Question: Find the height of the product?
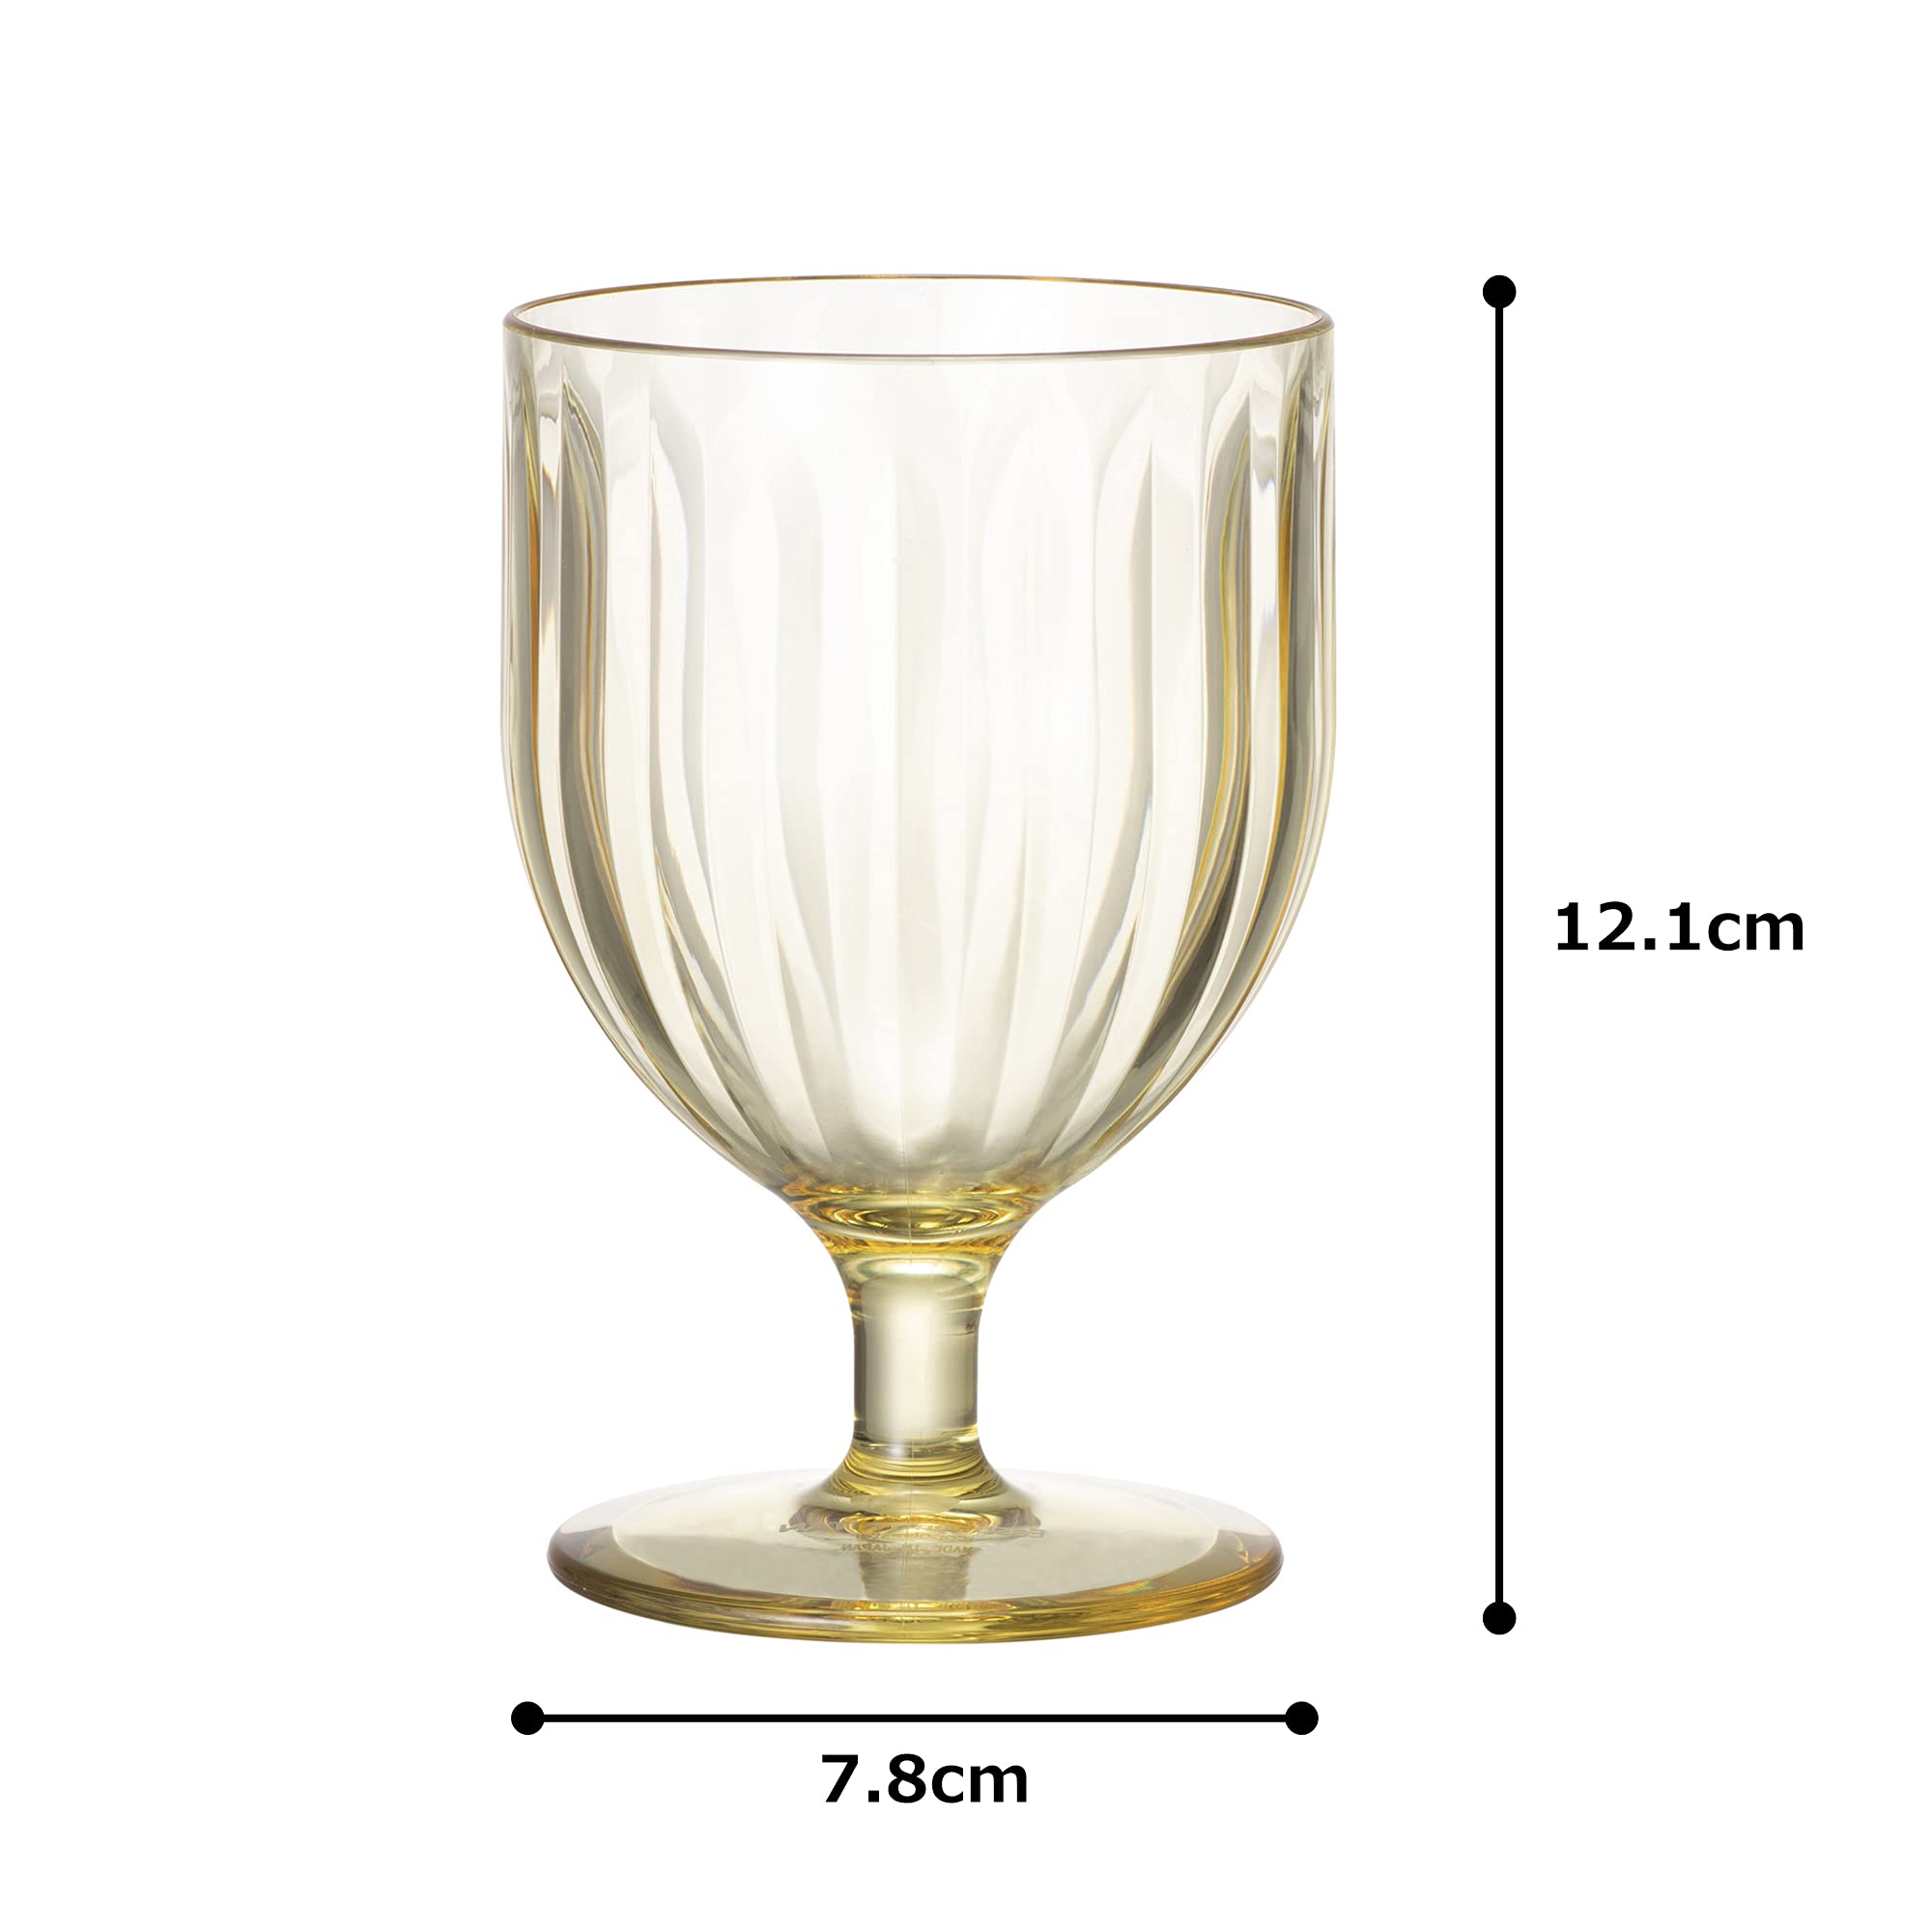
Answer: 12.1 centimetre